Fabian Cancellara

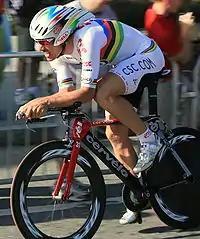
A cyclist wearing a rainbow skinsuit while riding a bike.

In preparation for the second half of the season, Cancellara rode the Tour de Luxembourg and the Tour de Suisse. Cancellara won the prologue of the Tour de Luxembourg and briefly held the overall lead because of the victory. After finishing the Tour de Luxembourg, he started the Tour de Suisse where he saw great success. Cancellara won the seventh and ninth stages through attacks in the closing kilometers of each stage. In addition to the two stage wins, he also won the points classification. Cancellara joined his team at the Tour de France. Cancellara proved to be a valuable asset to the squad as he helped his teammate Carlos Sastre to overall victory at the Tour. Cancellara was later awarded the stage win in the penultimate stage after the initial winner, Stefan Schumacher, tested positive for EPO.